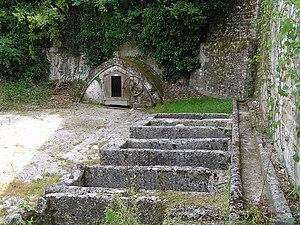
puits et abreuvoirs à Genté
Genté est une commune du sud-ouest de la France, située dans le département de la Charente.